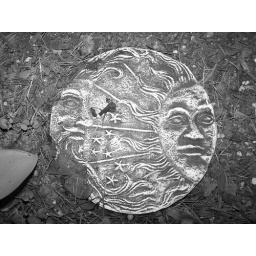
Day 46 of Project 365. One of the stepping stone in my flower bed.